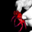
Label: cra